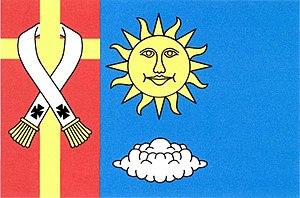
Opařany est une commune du district de Tábor, dans la région de Bohême-du-Sud, en République tchèque. Sa population s'élevait à 1 414 habitants en 2017.